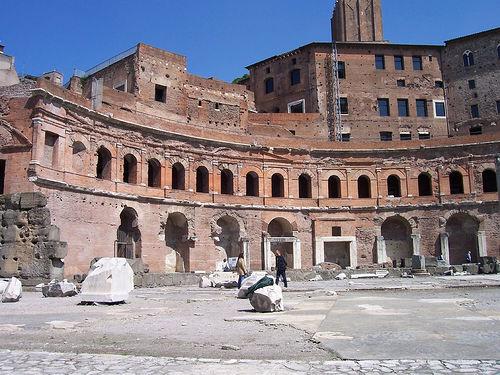
Weather: sun or clear